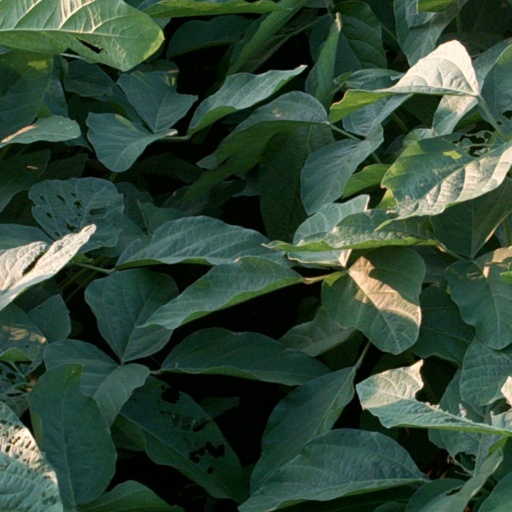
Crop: soybean